Old Worth County Courthouse (Iowa)

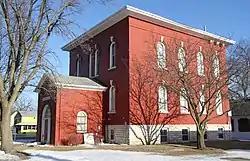
The building from the west in 2018

The Old Worth County Courthouse in Northwood, Iowa, United States, was built in 1880. It was listed on the National Register of Historic Places in 1981 as a part of the County Courthouses in Iowa Thematic Resource. The courthouse was the first building the county used for court functions and county administration. The building functions as the main museum for the Worth County Historical Society.